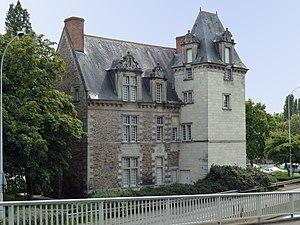
L'Hôtel du Roi-de-Pologne est un hôtel particulier situé à Angers, en Maine-et-Loire.
Ce tableau présente la liste de tous les monuments historiques classés ou inscrits dans la ville d’Angers en France.
Cet article recense les monuments historiques français classés en 1922.